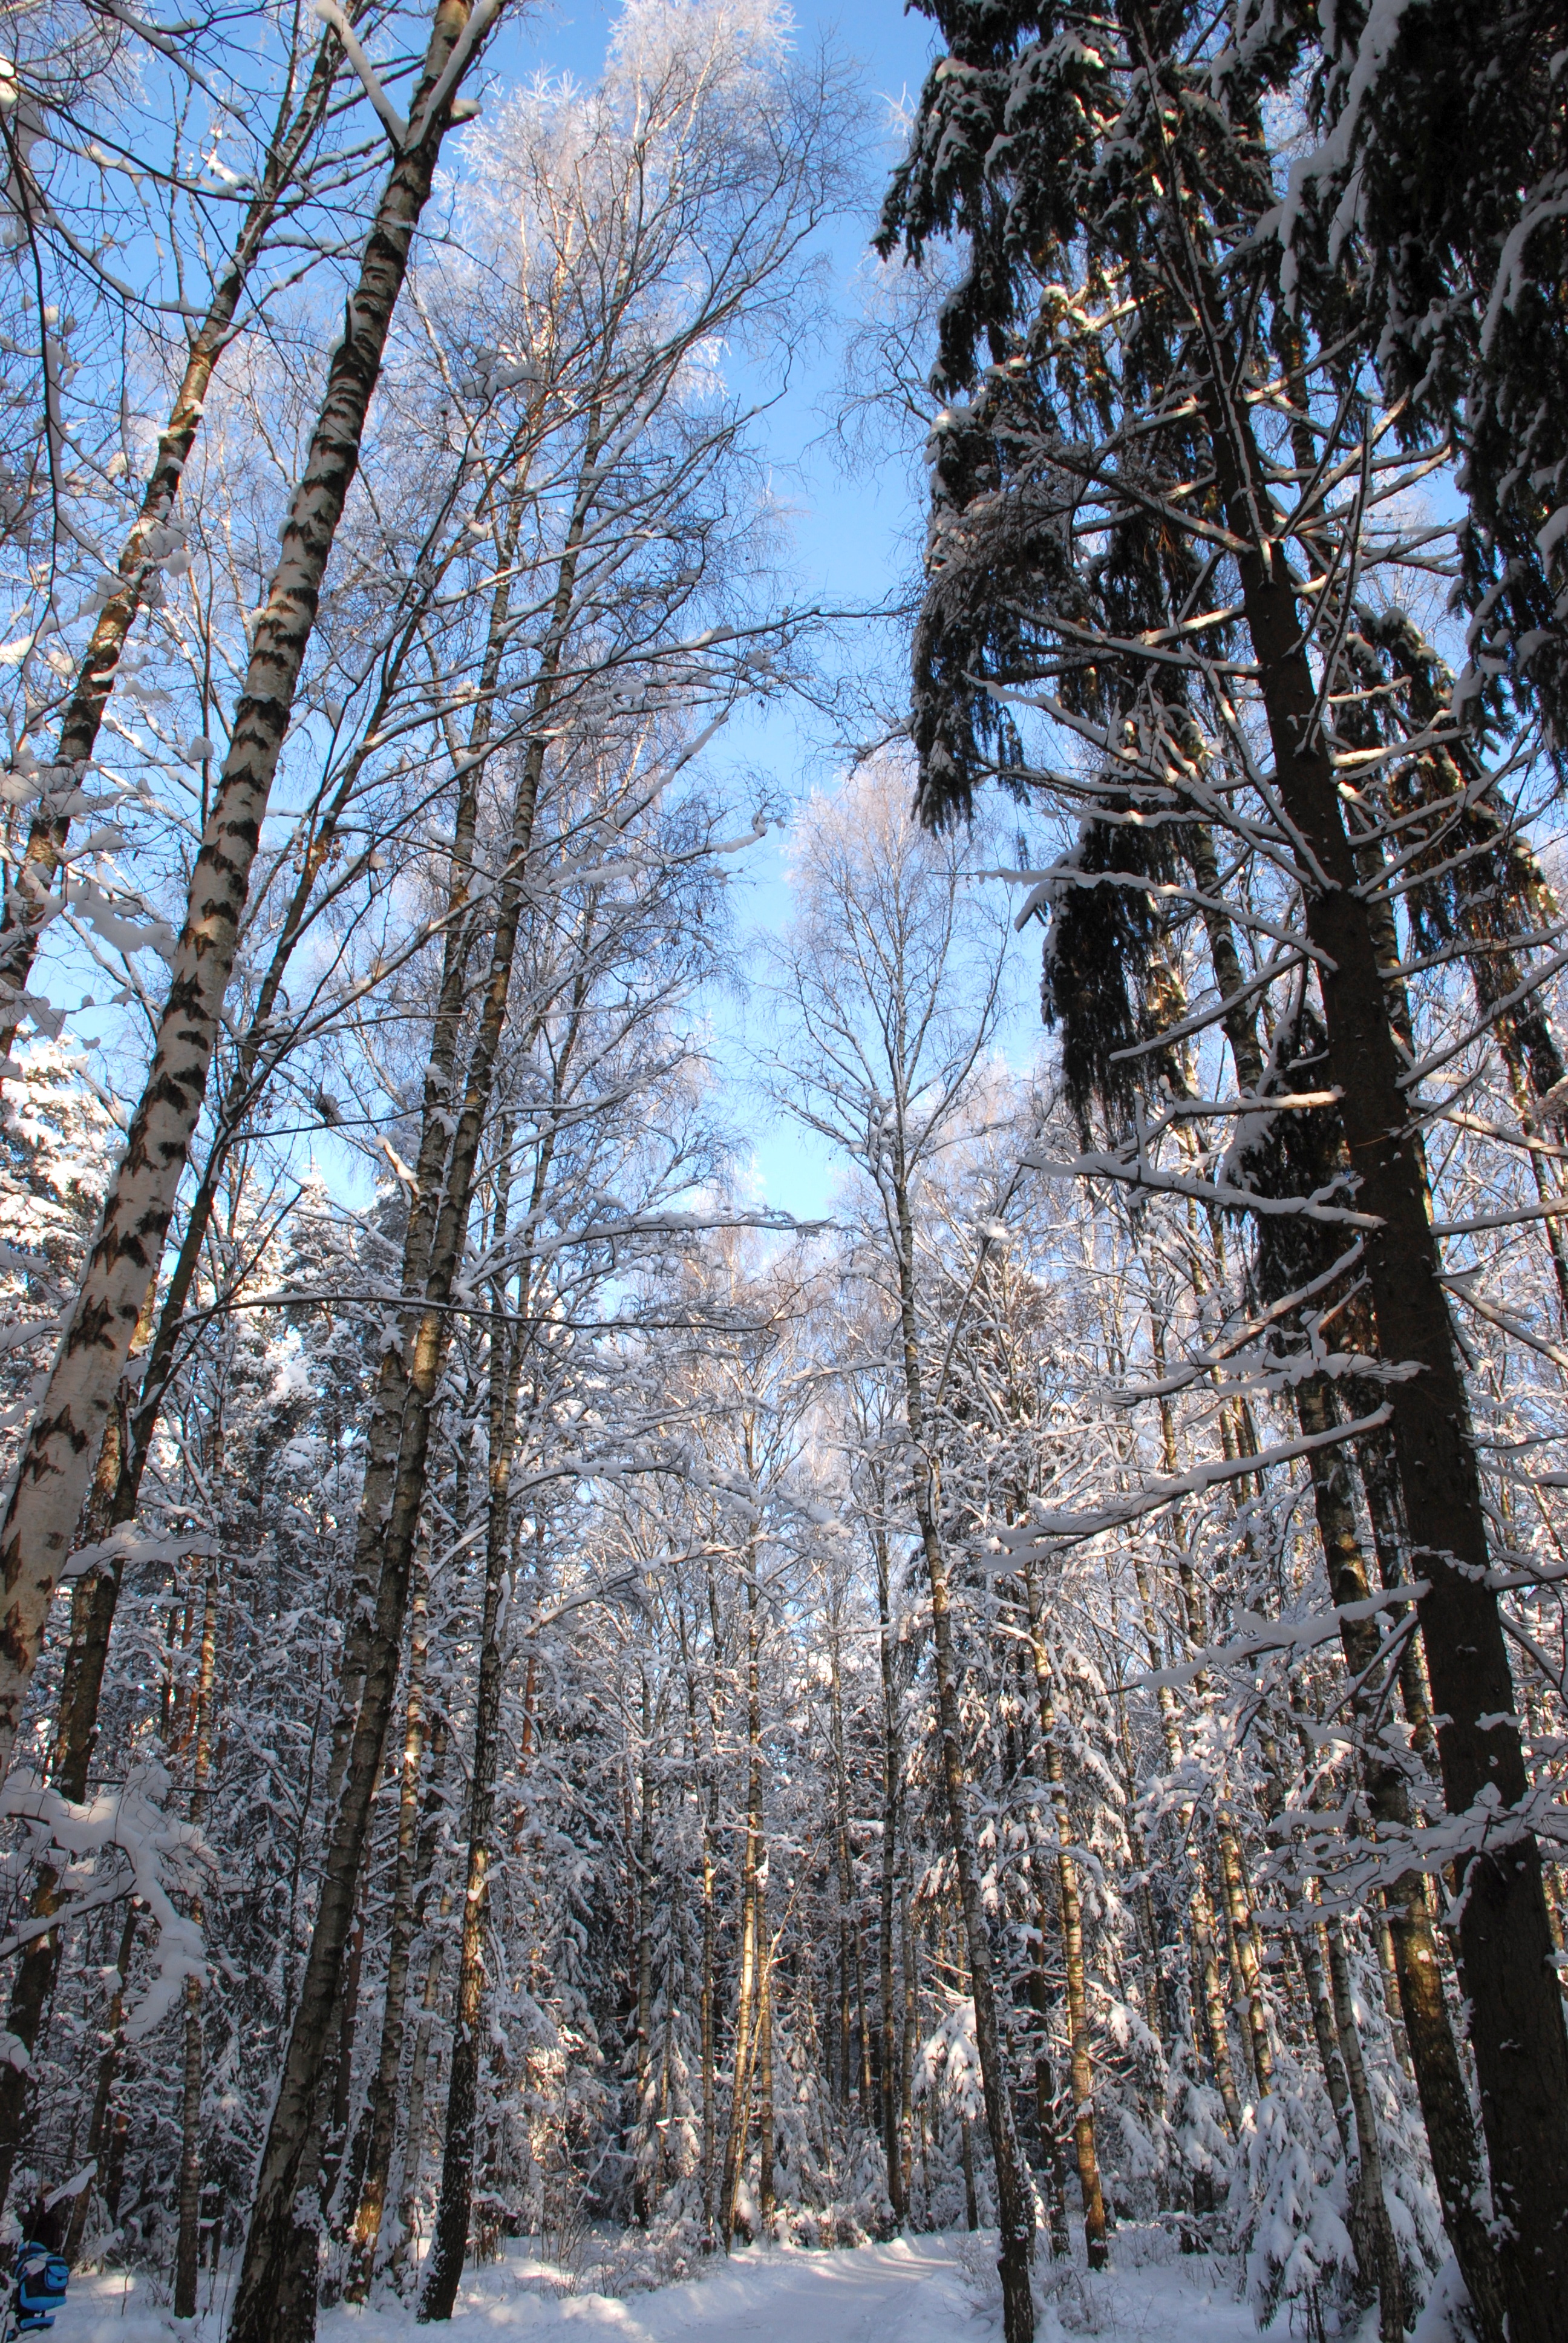
tree, forest, branch, mountain, snow, winter, plant, frost, city, ice, weather, nikon, fir, season, spruce, moscow, russia, woodland, d80, habitat, moskau, nikond80, moscou, biome, natural environment, woody plant, temperate coniferous forest, land plant